Minter Army Airfield auxiliary fields

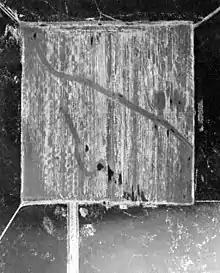
Semitropic Auxiliary Field Landing Mat in 1944

Famoso Auxiliary Field or "Minter Auxiliary Field No. 3"' was a satellite airfield of Minter Field for flight training. Famoso Auxiliary Field was located 2 miles north of Famoso, California, and 24 miles north-northwest of Bakersfield in Kern County at . The US Army acquired 500 acres from County of Kern on July 1, 1941. Minter Field / Lerdo Field is 9 miles to the south of Famoso Auxiliary Field. The Army built a 3,000 × 3,000-foot landing area, three buildings: Stage House, Crash Truck Shelter and Latrine.